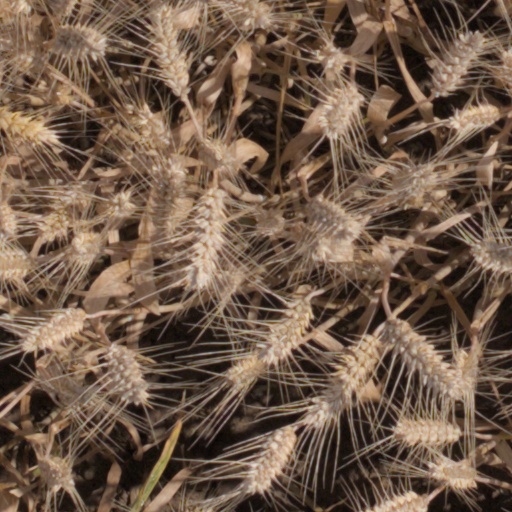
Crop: wheat